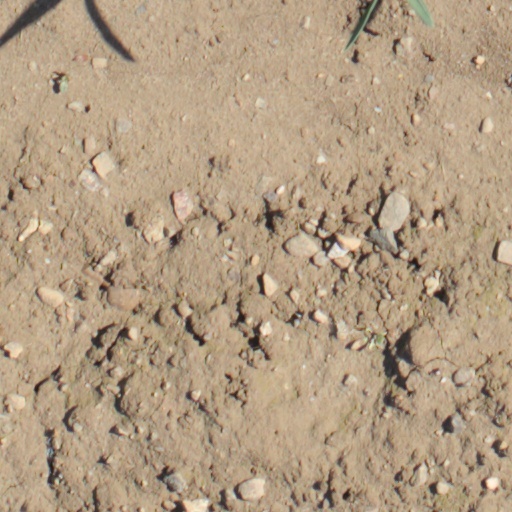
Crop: wheat